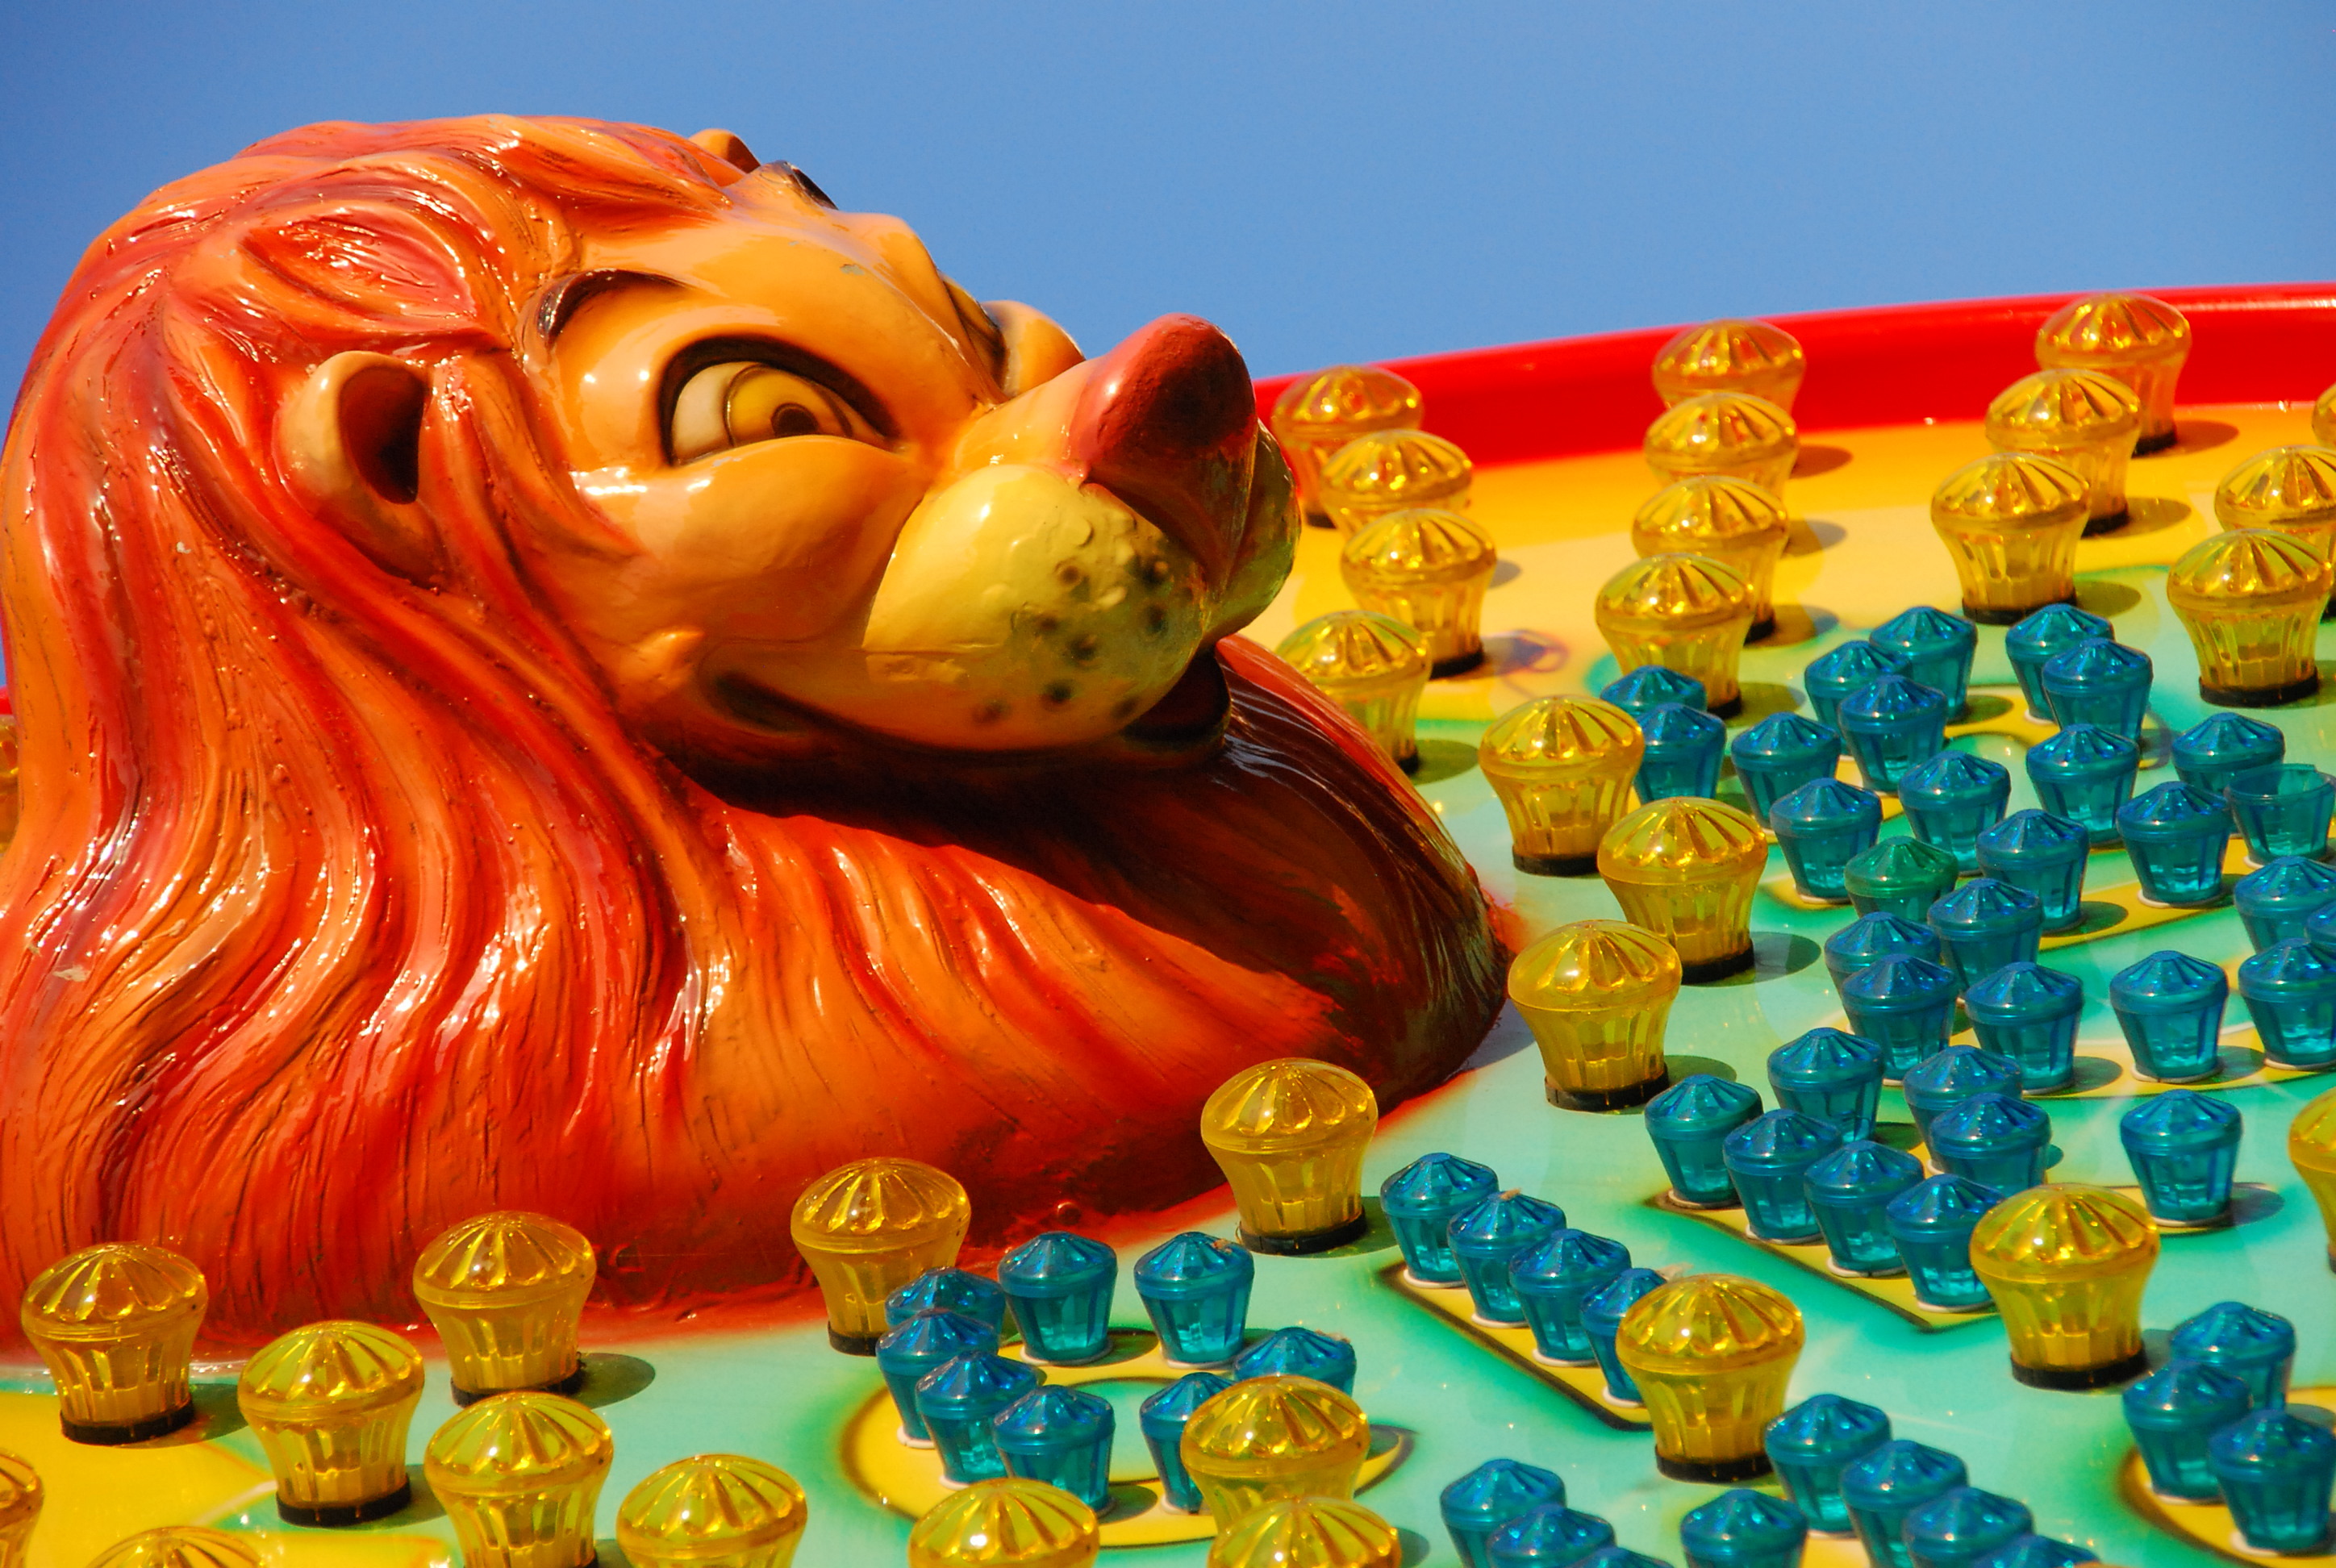
color, toy